Stubal (Aleksandrovac)

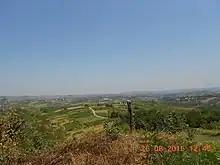

Stubal is a village in the municipality of Aleksandrovac, Serbia. According to the 2002 census, the village has a population of 616 people.